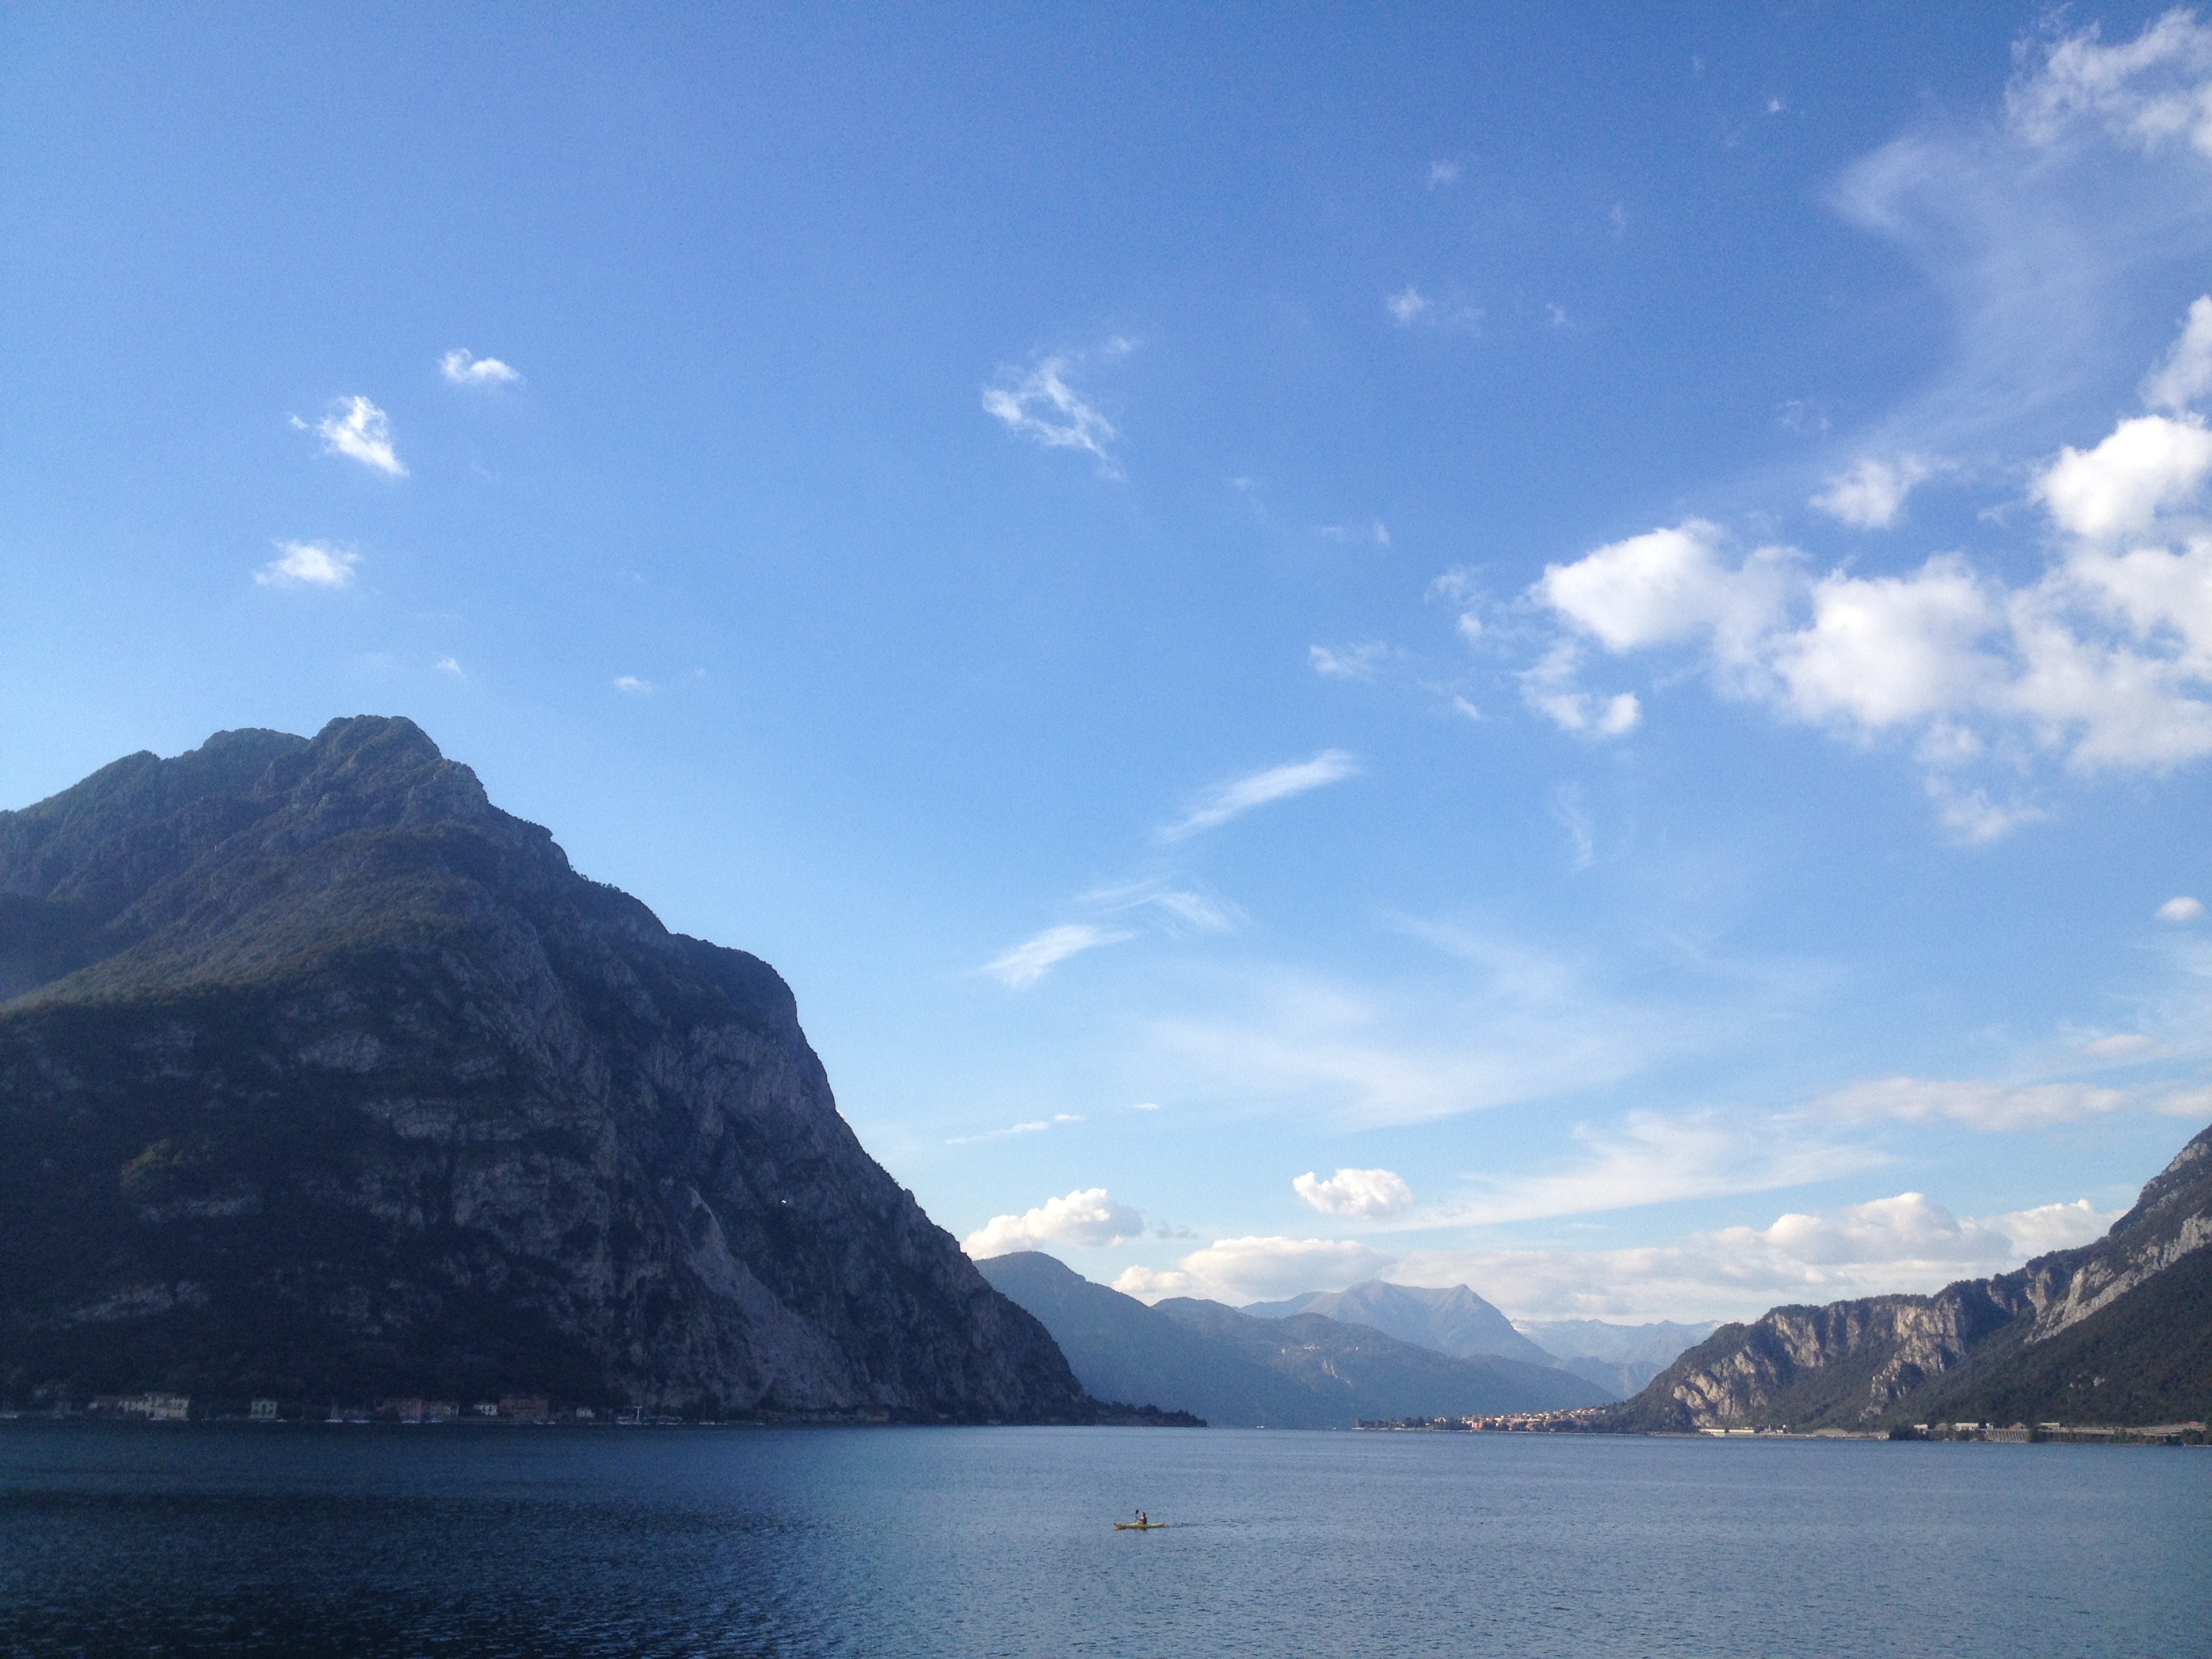
landscape, sea, coast, water, ocean, horizon, mountain, cloud, sky, lake, mountain range, summer, reflection, bay, italy, fjord, reservoir, body of water, mountains, loch, lake como, lecco, landform, geographical feature, mountainous landforms, glacial landform